East Texas A&M University

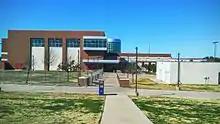
Morris Recreation Center

The campus is located 15 minutes from Interstate 30 and an hour drive from Dallas, Texas State Highway 24 intersects the campus into two separate sections. The majority of the campus is located on the east side of Highway 24, and a smaller portion is located on the west side. A picturesque lake is located near the main campus entrance. The campus has a range of newer and older buildings, with the oldest building being Ferguson Social Sciences Building, which opened in 1926 with classrooms and a large auditorium. One of the newer buildings on campus is the Nursing and Health Sciences Building which was opened in 2020. The university also owns and operates an 1,800-acre farm and ranch with an equine center located near the main campus. A new Music Building was recently constructed that includes a state of the art concert hall for various musical performances.